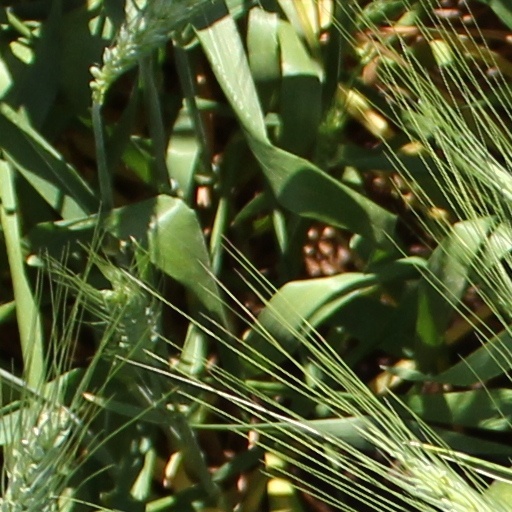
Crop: wheat